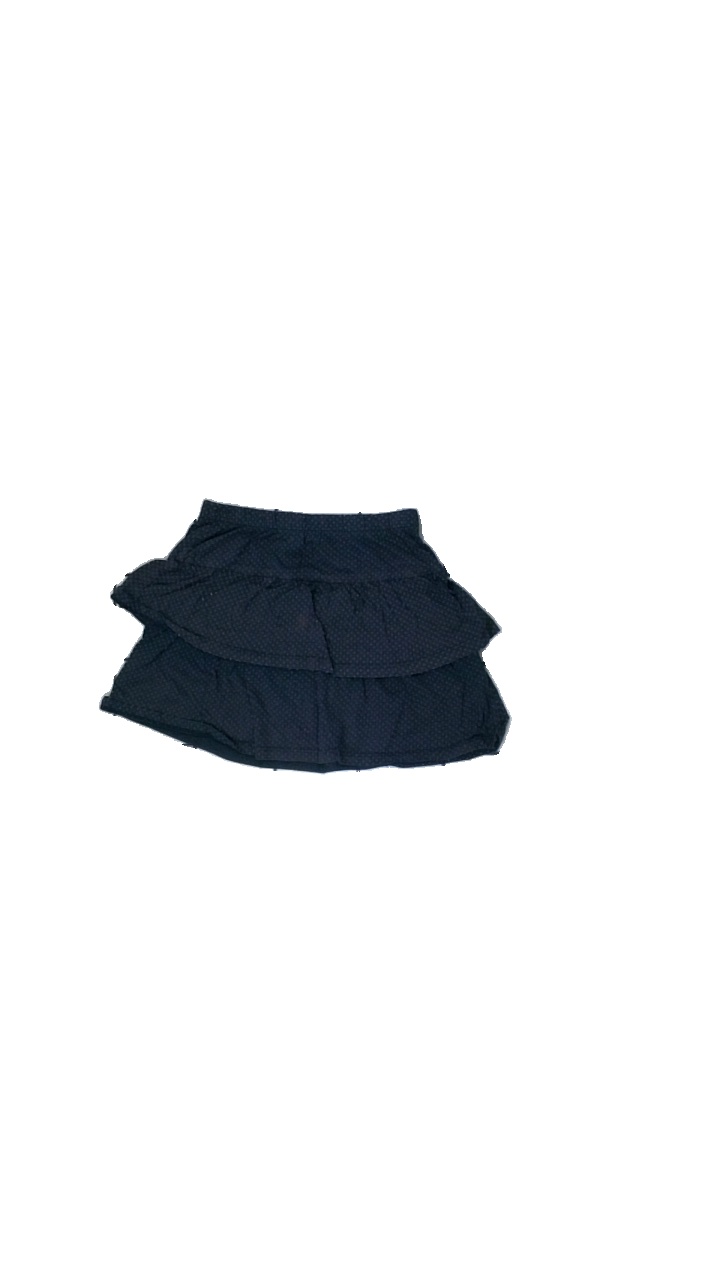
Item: Skirt (Ladies)
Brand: H&m
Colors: Blue, White
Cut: Regular
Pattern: Dots
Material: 100% cotton
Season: All
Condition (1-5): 3
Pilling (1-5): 3
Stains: Major
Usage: Export
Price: <50